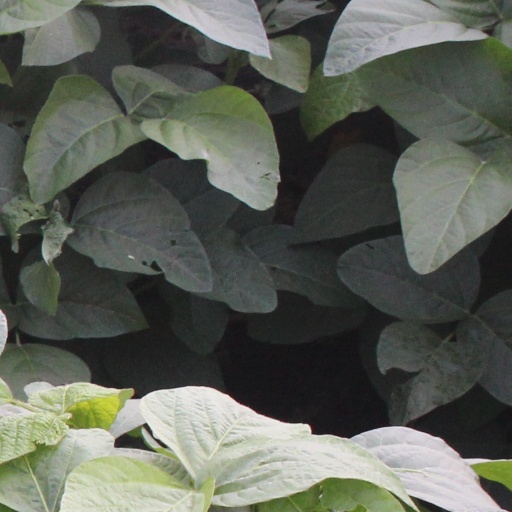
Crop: soybean